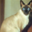
Label: cat